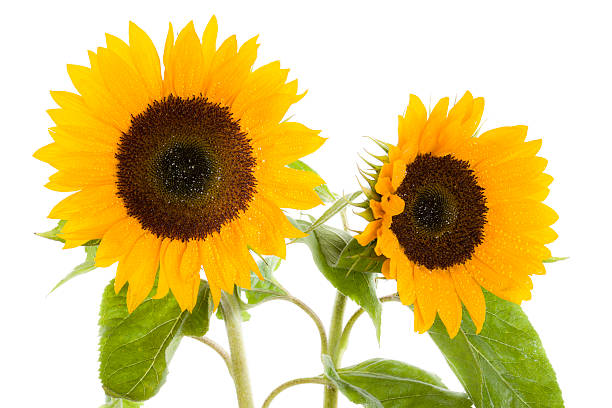
Adjective: nearer
Antonym: farther